Huchudugaru

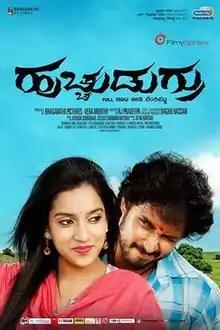

Huchudagaru ("Mad Boys") is a 2014 Indian Kannada-language comedy drama film directed by debutant RJ Pradeepa, a Radio jockey with Radio City.